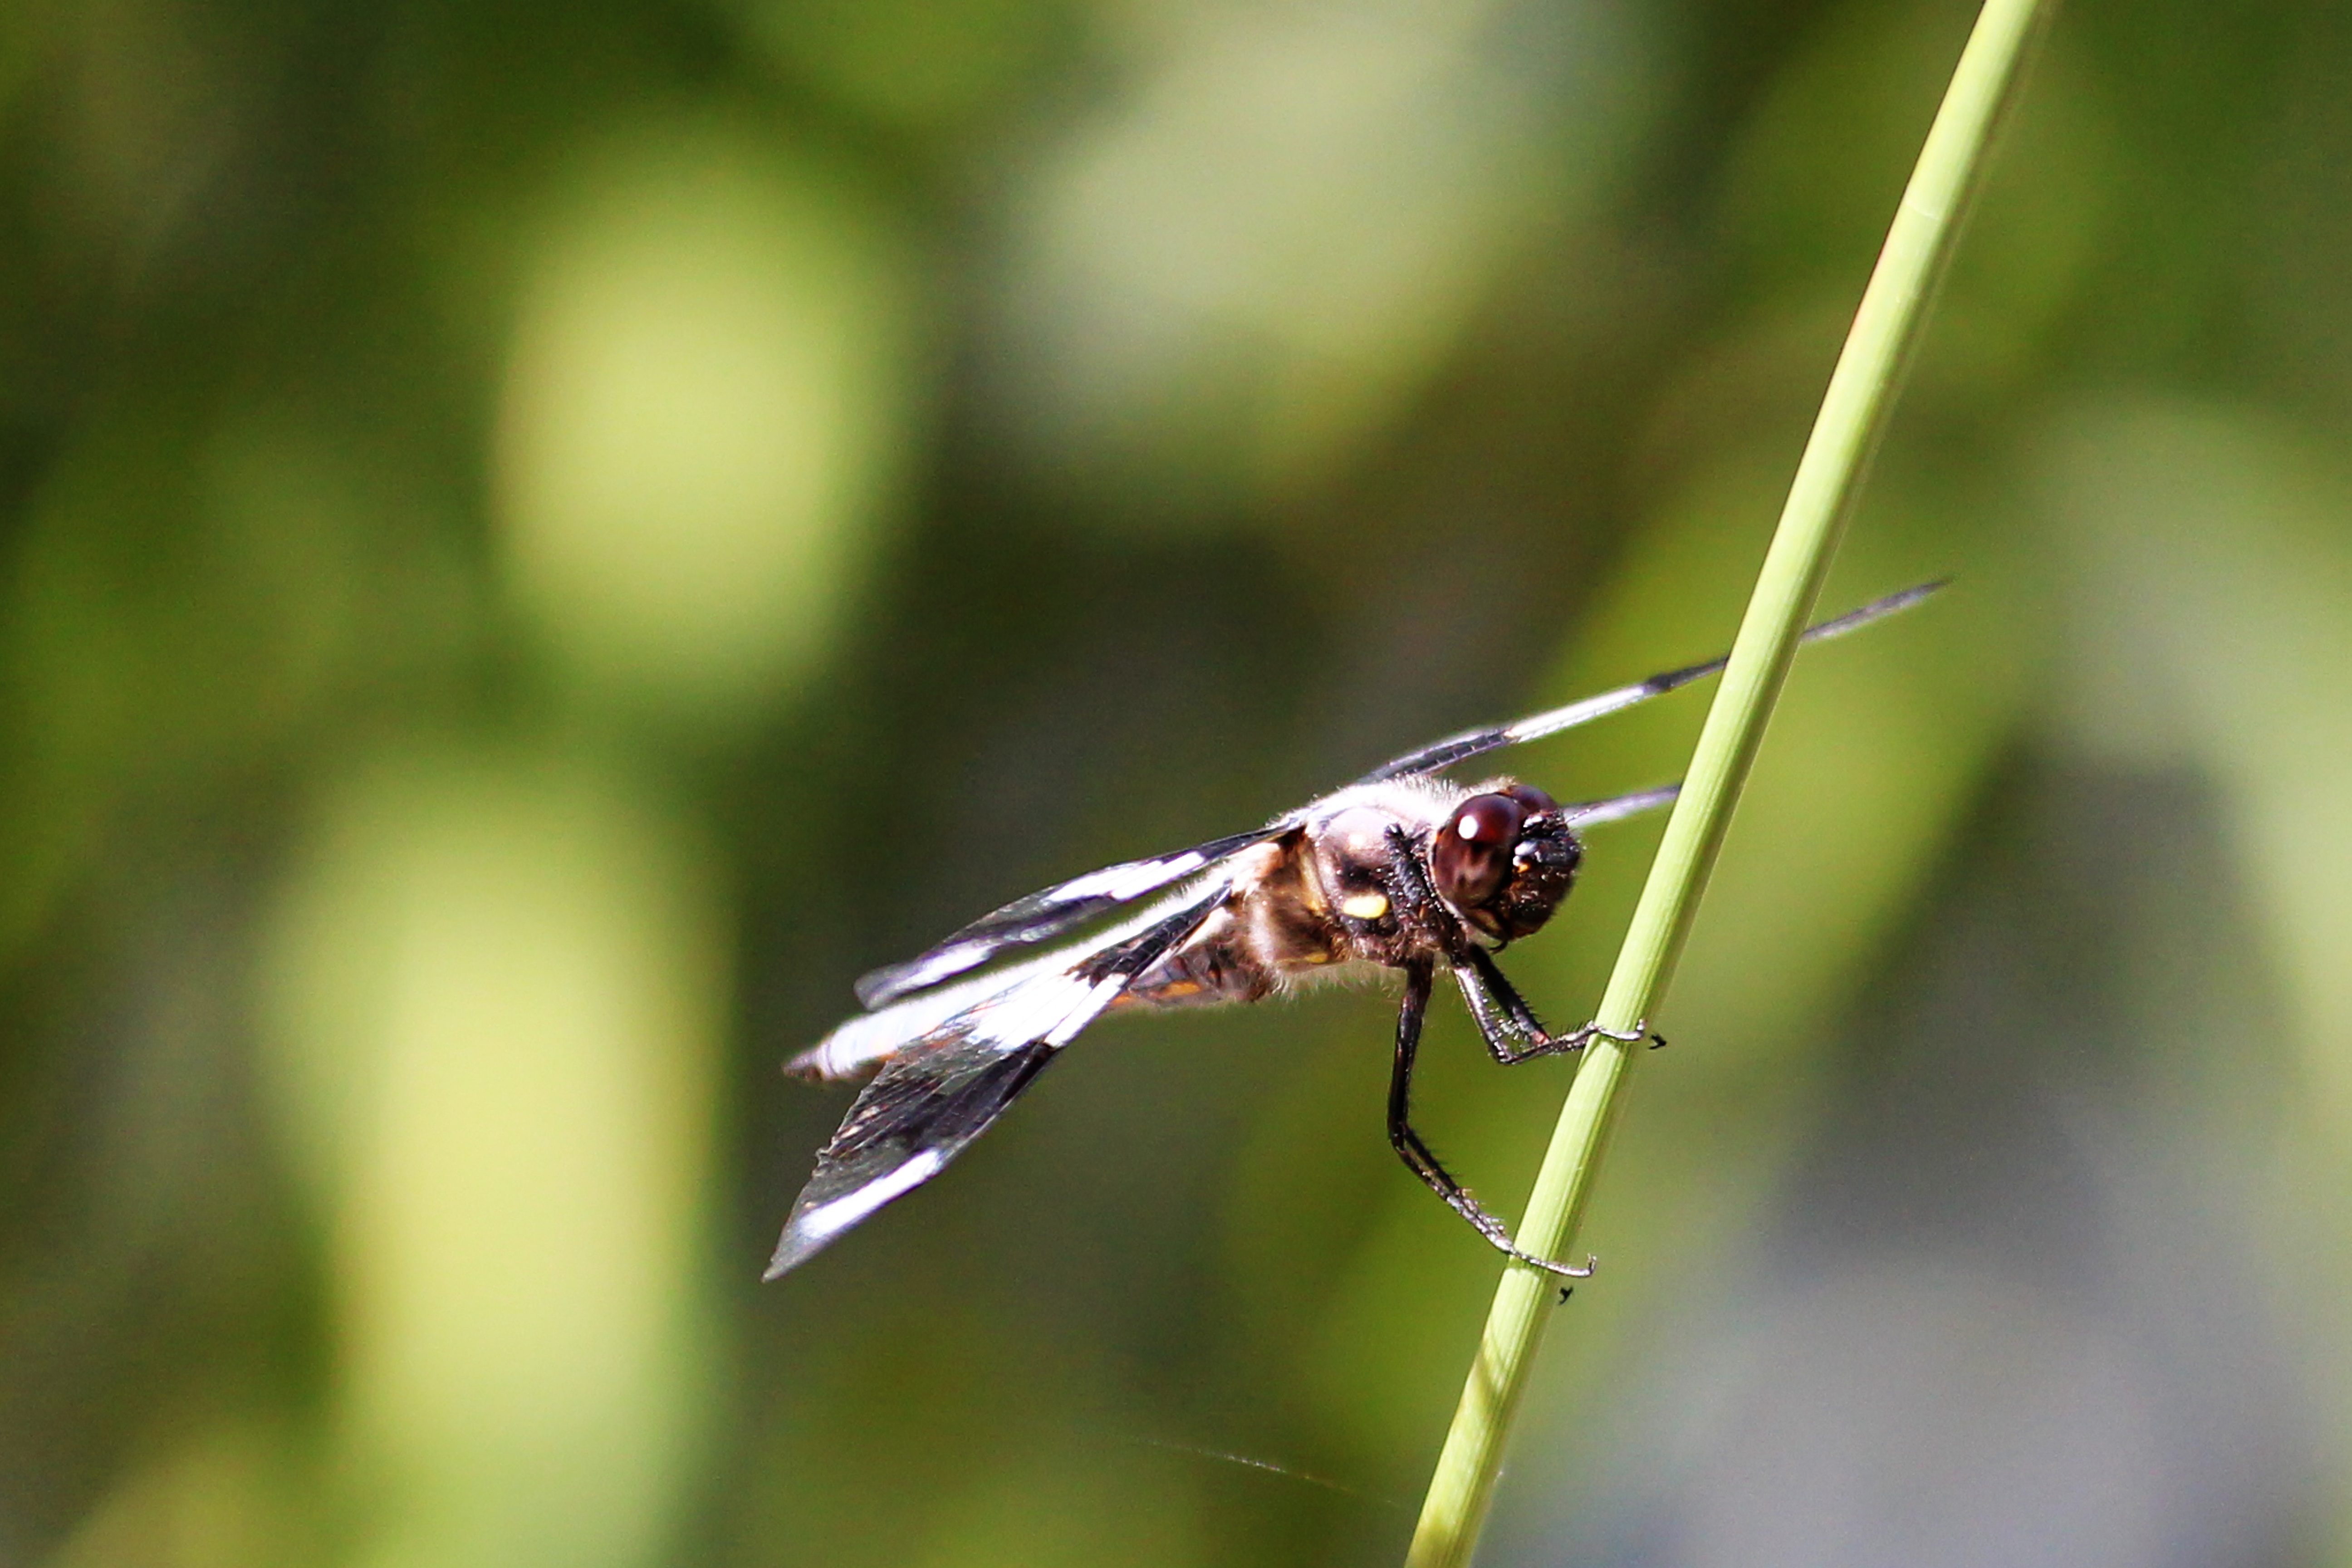
nature, grass, outdoor, wing, photography, leaf, flower, fly, wildlife, wild, green, insect, bug, flora, fauna, invertebrate, life, close up, entomology, dragonfly, delicate, damselfly, fragile, nectar, macro photography, arthropod, plant stem, dragonflies and damseflies